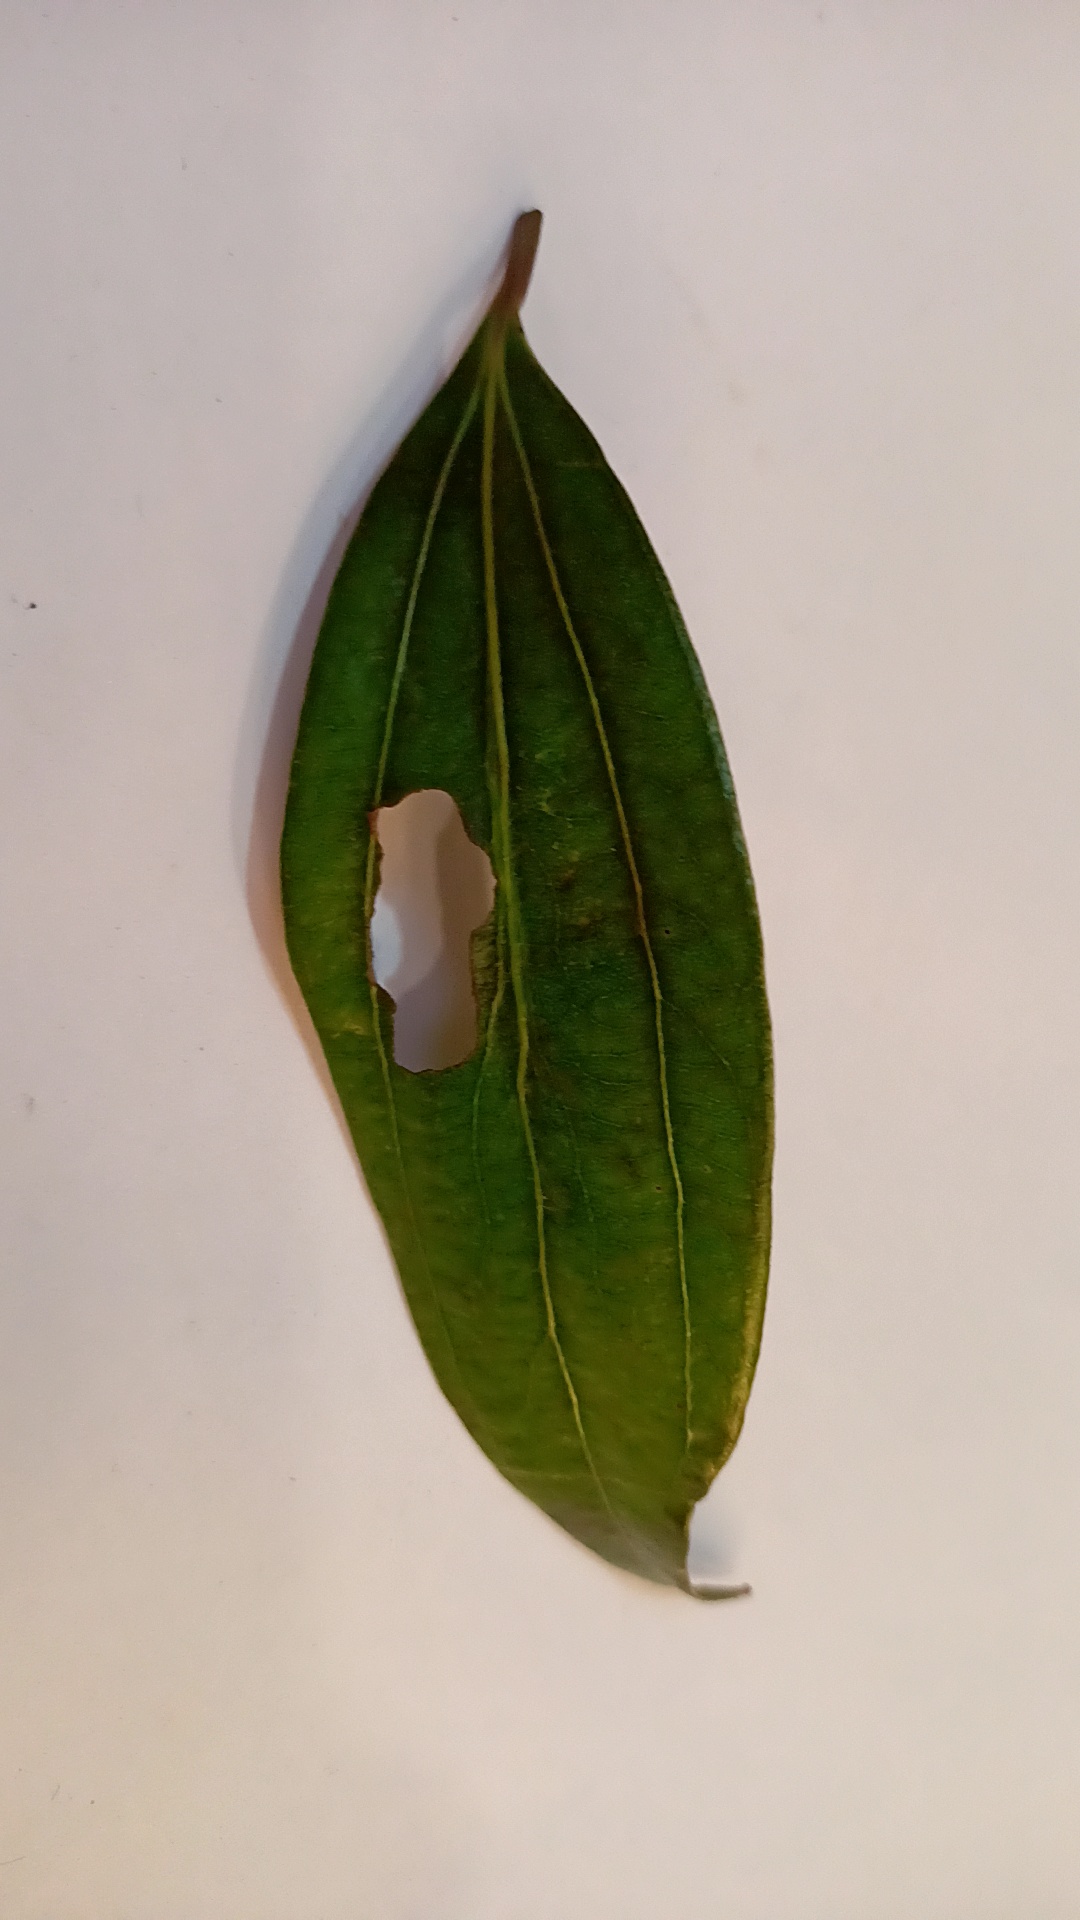
Label: Disease